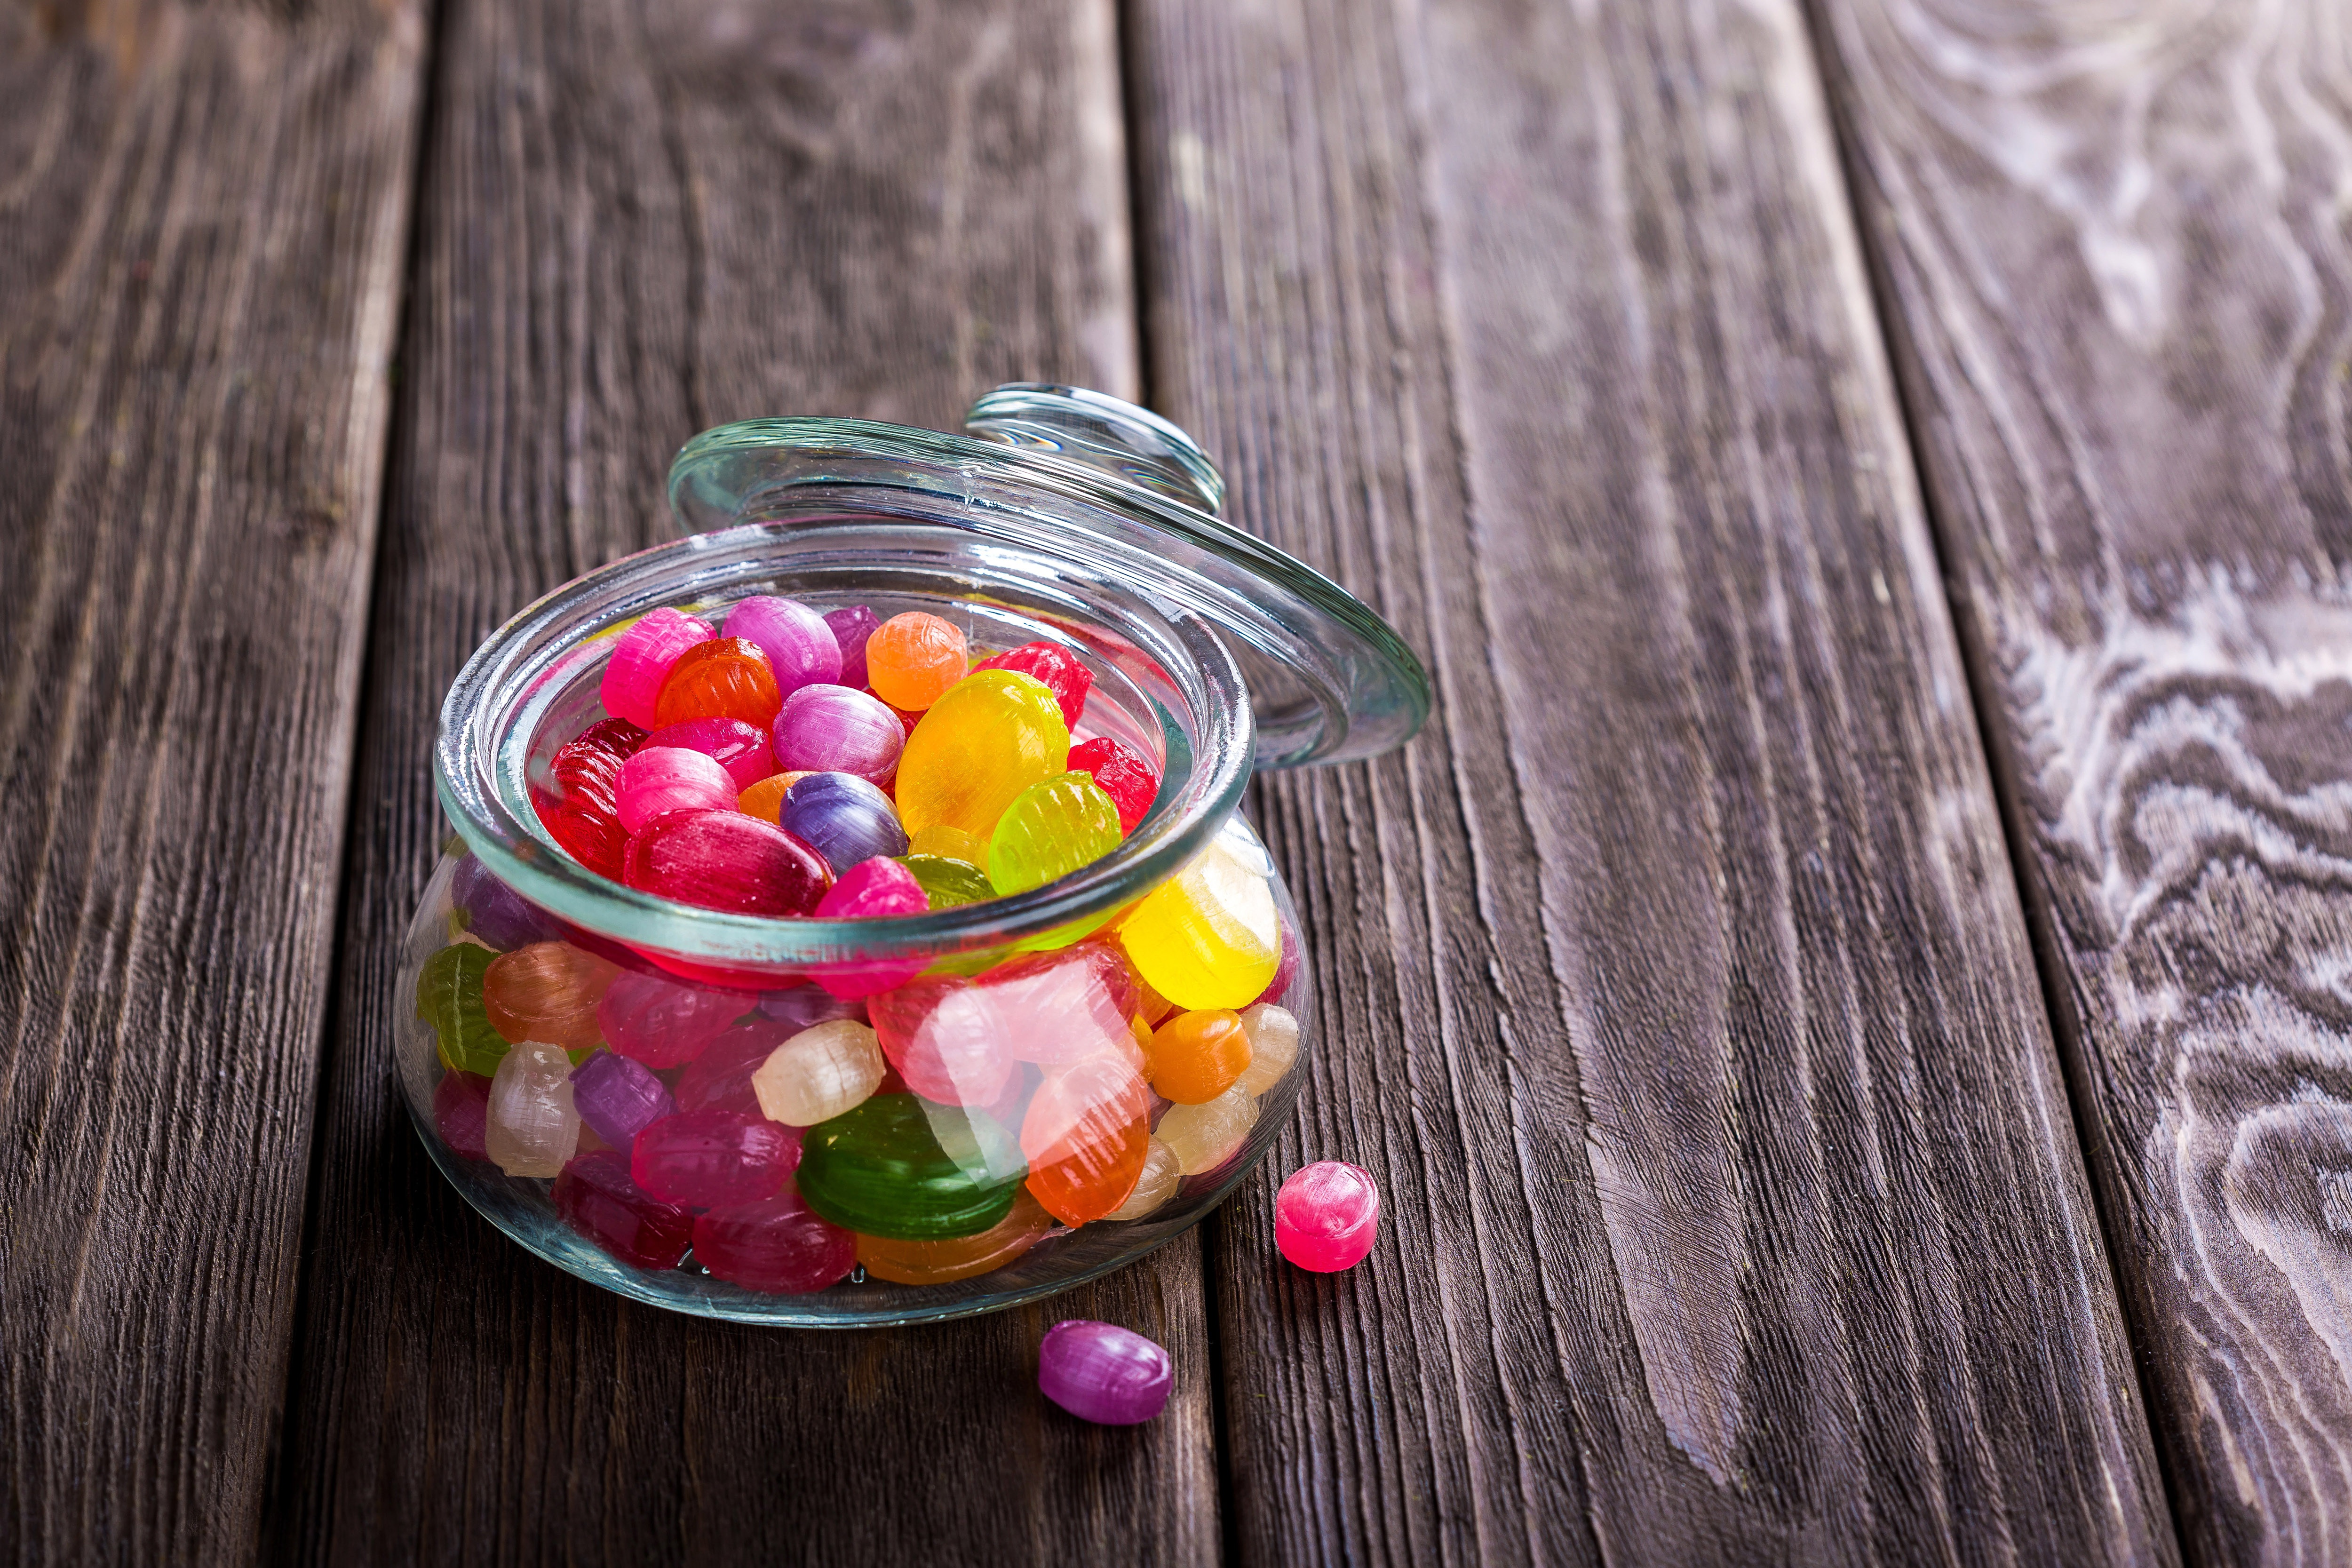
jelly bean, food, sweetness, confectionery, candy, bonbon, gummi candy, mason jar, hard candy